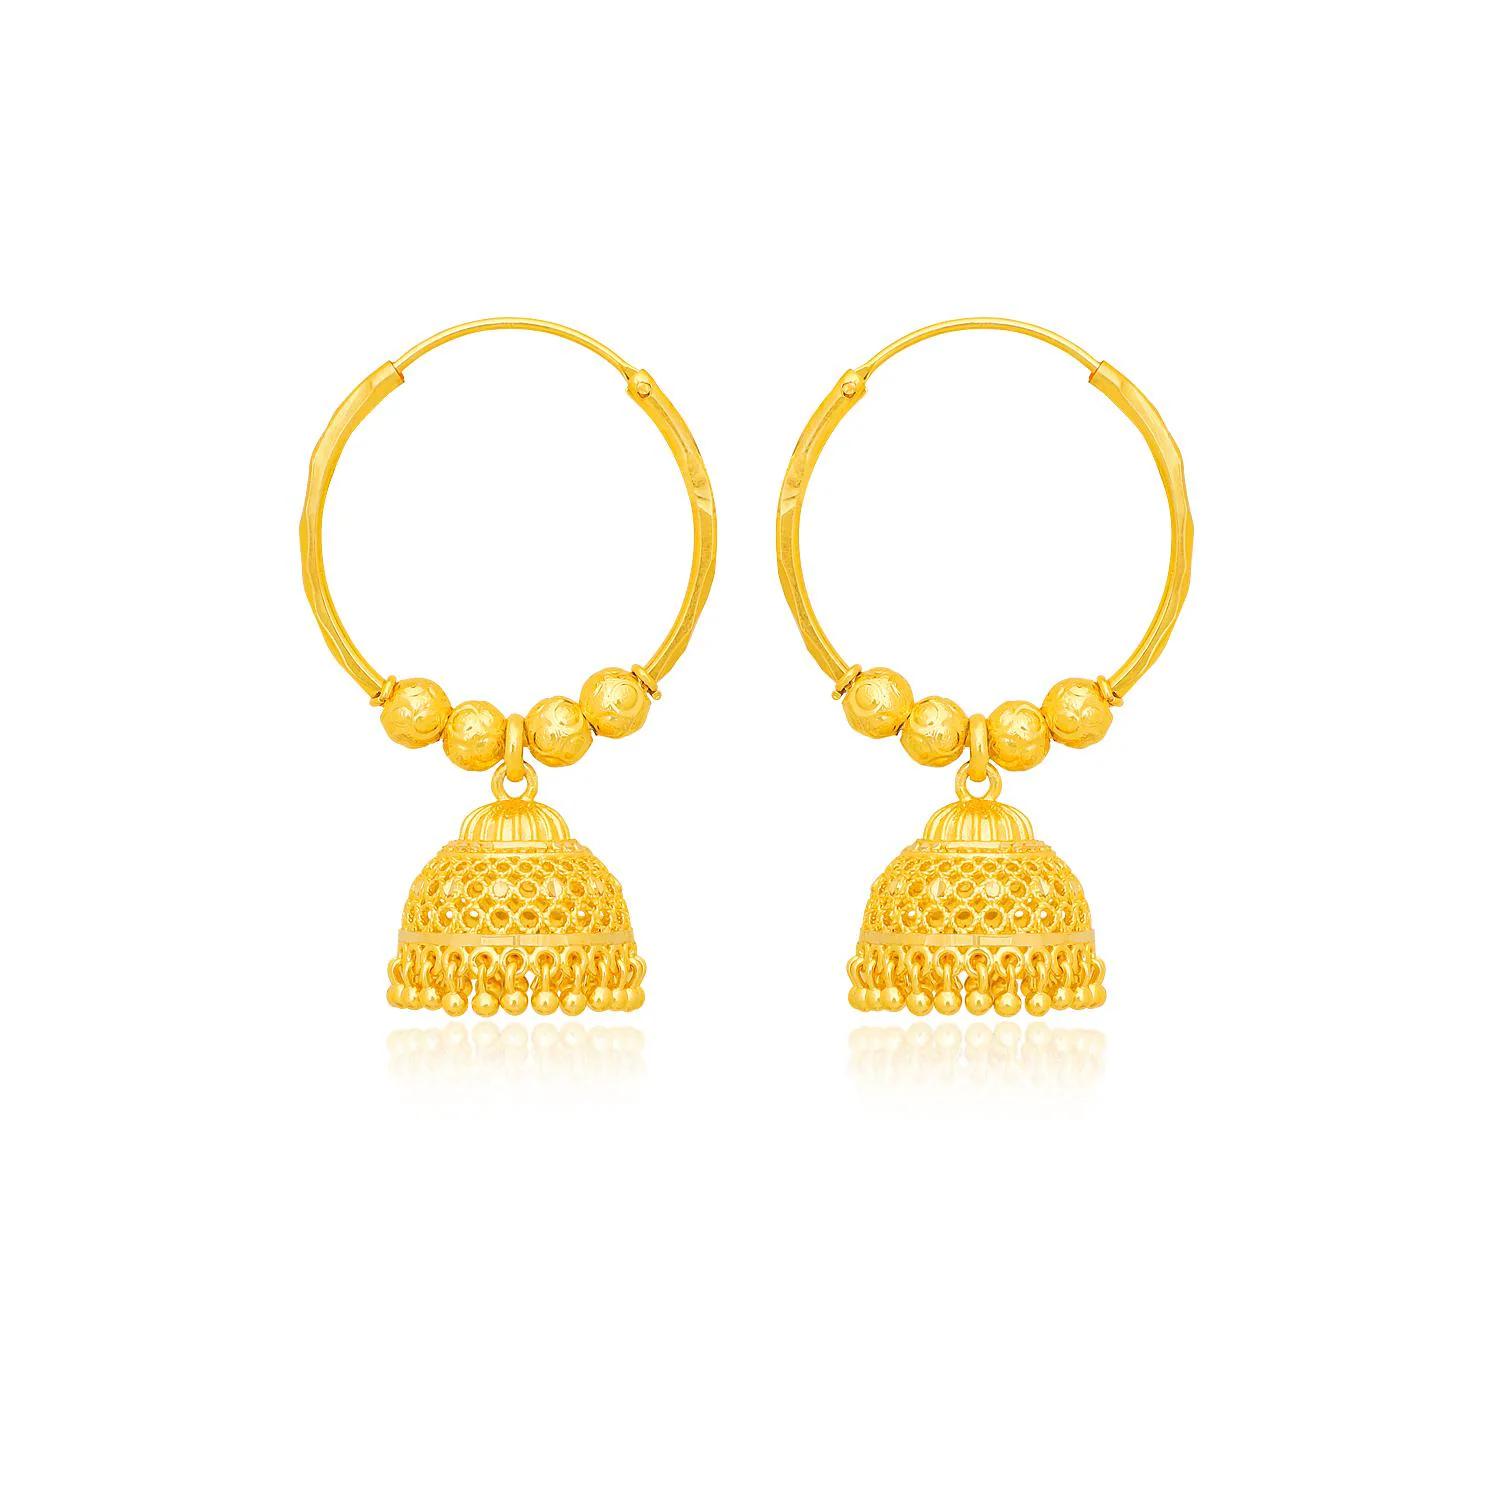
arch fashion Traditional Gold Platted Bali Jumkhi Earrings ERG2115
Type: Earrings
Brand: arch fashion
Price: Rs. 233
Every Female is incomplete without Earrings. An earring is a piece of jewelry attached to the ear via a piercing in the earlobe or another external part of the ear. Earrings have always been an inseparable part of every culture on the Earth. Earrings from Accessorize will add a swanky twist to your jewelry collection. These Combo Of classic Gold plated earrings are the perfect For Party Wear, or any other Occasion. Every Female is incomplete without Earrings. An earring is a piece of jewelry attached to the ear via a piercing in the earlobe or another external part of the ear. Earrings have always been an inseparable part of every culture on the Earth. Earrings from Accessorize will add a swanky twist to your jewelry collection. These Combo Of classic Gold plated earrings are the perfect For Party Wear, or any other Occasion.